South Candler Street–Agnes Scott College Historic District

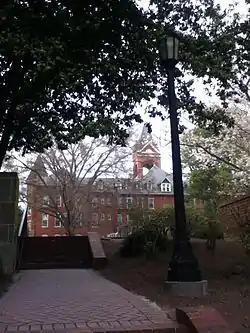
Agnes Scott College campus

South Candler Street–Agnes Scott College Historic District is a historic district in Decatur, Georgia that was listed on the National Register of Historic Places in 1994. It includes Agnes Scott College, also known as Decatur Female Seminary (1889) and as Agnes Scott Institute (1890-1906), and Little Decatur.